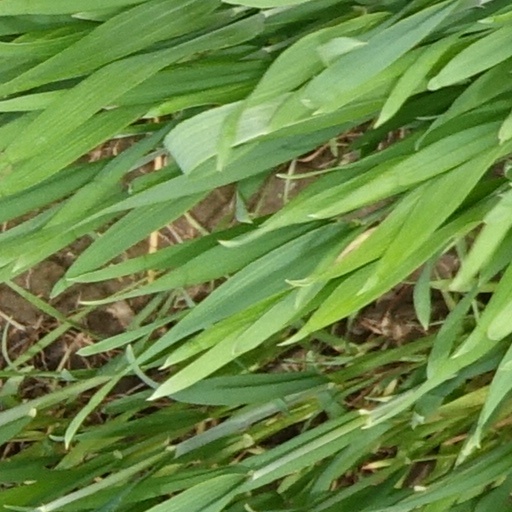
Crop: wheat